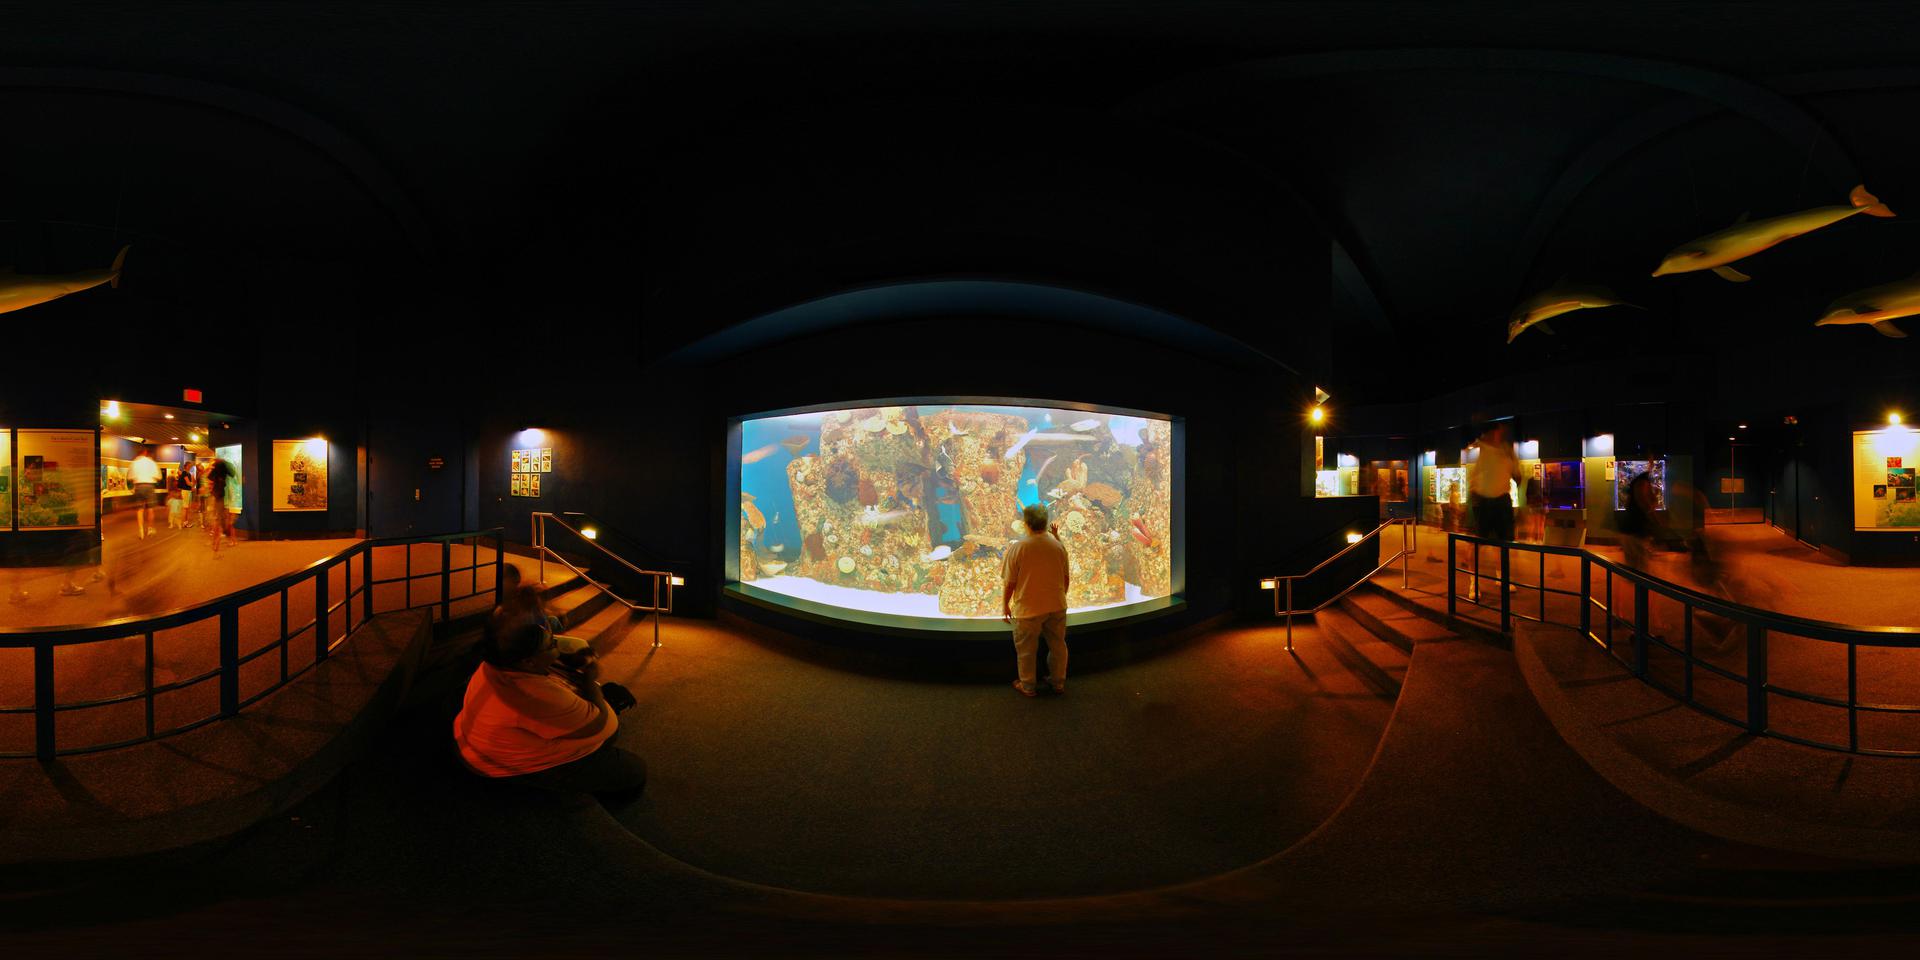
Referred object: the person in a beige shirt standing in front of the aquarium

Referred object: walk forward to the large aquarium display

Referred object: the person standing opposite the seated person, who is wearing orange